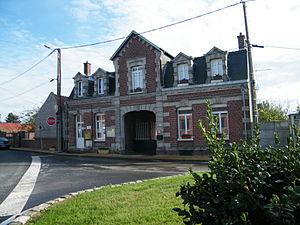
Entrée de propriété.
Balâtre est une commune française, située dans le département de la Somme en région Hauts-de-France.